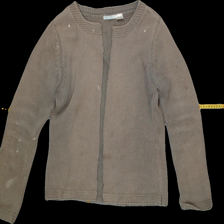
View: front
Type: Cardigan
Category: Ladies
Brand: Not Applicable
Colors: Beige
Material: 100%cotton
Size: 40
Trend: No trend
Stains: Yes
Damage: 1
Price range: <50
Recommended usage: Export